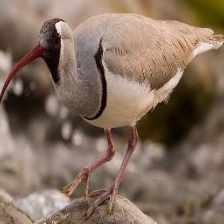
Species: IBISBILL
Scientific name: IBIDORHYNCHA STRUTHERSII